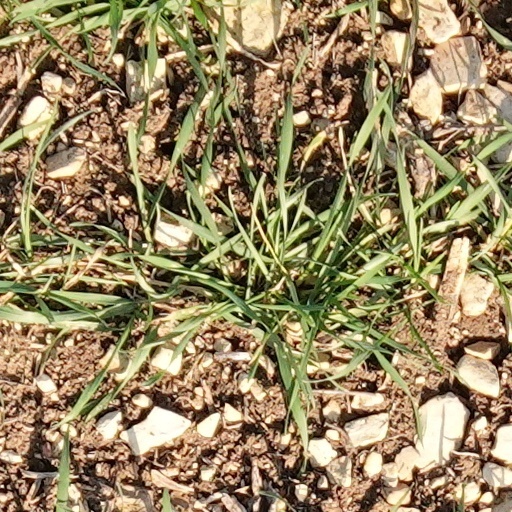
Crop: wheat